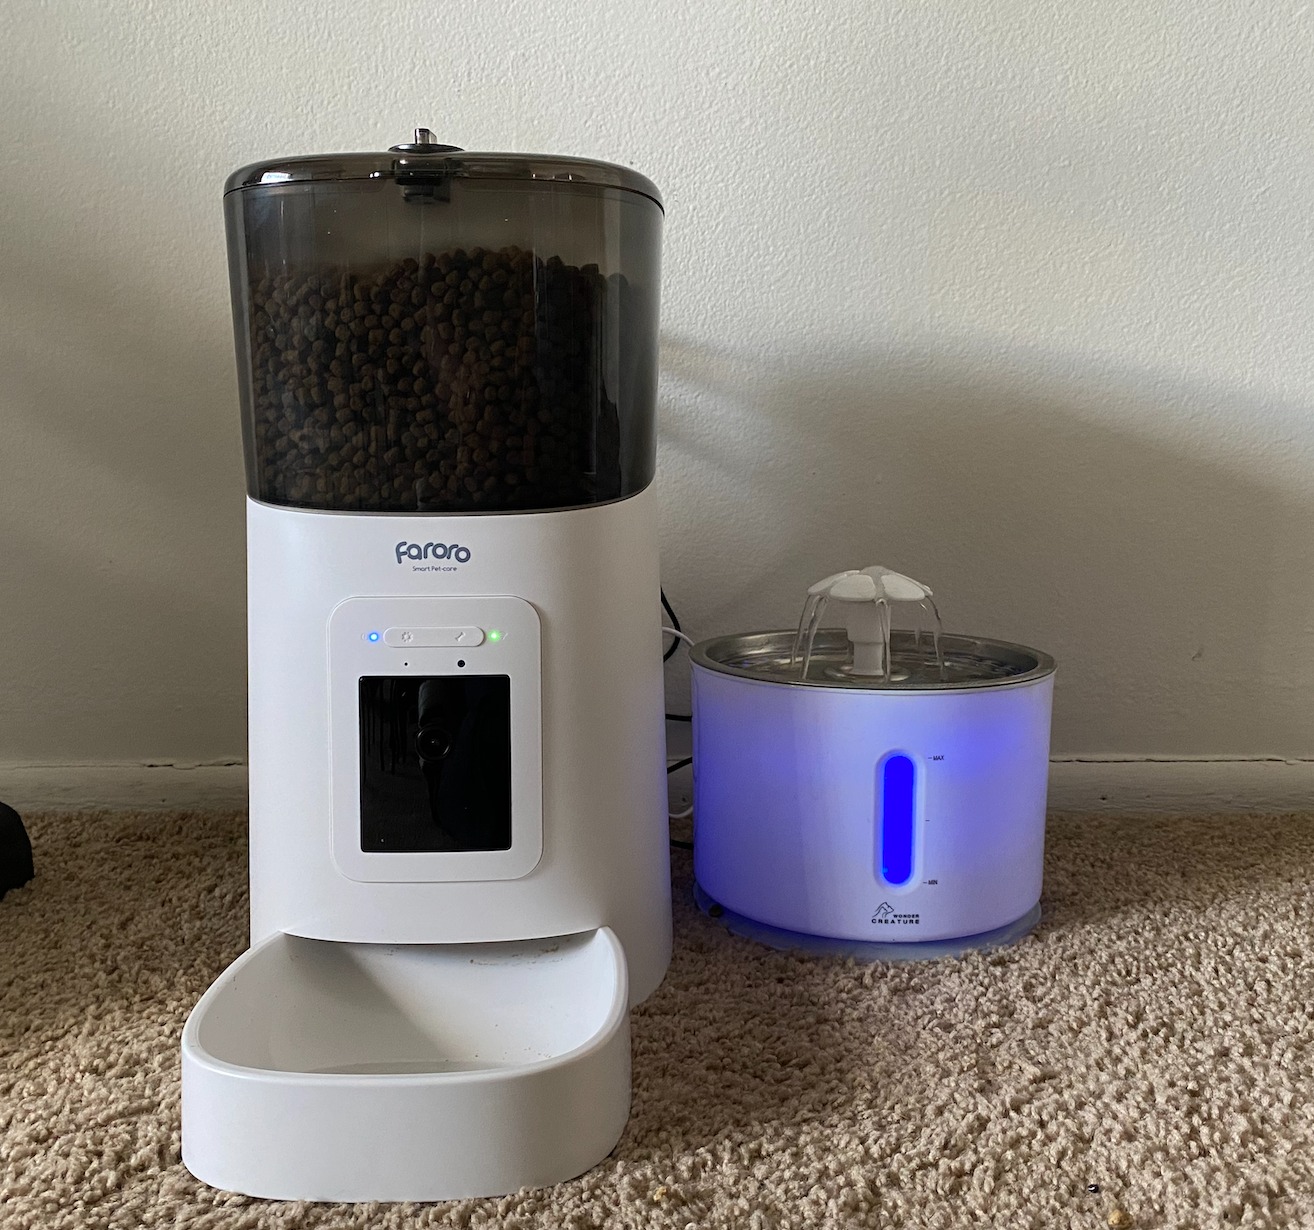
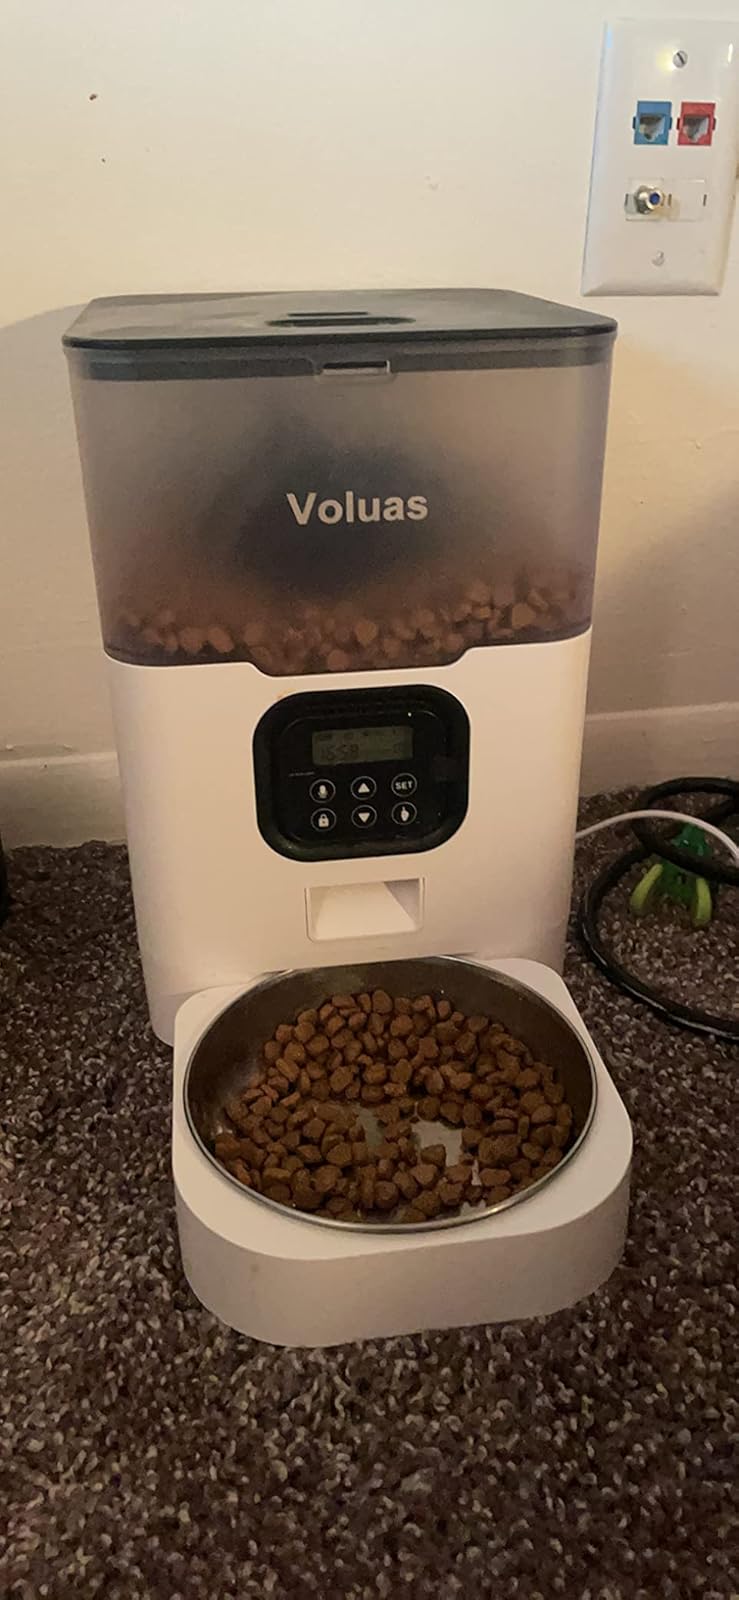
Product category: items_feeder
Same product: no